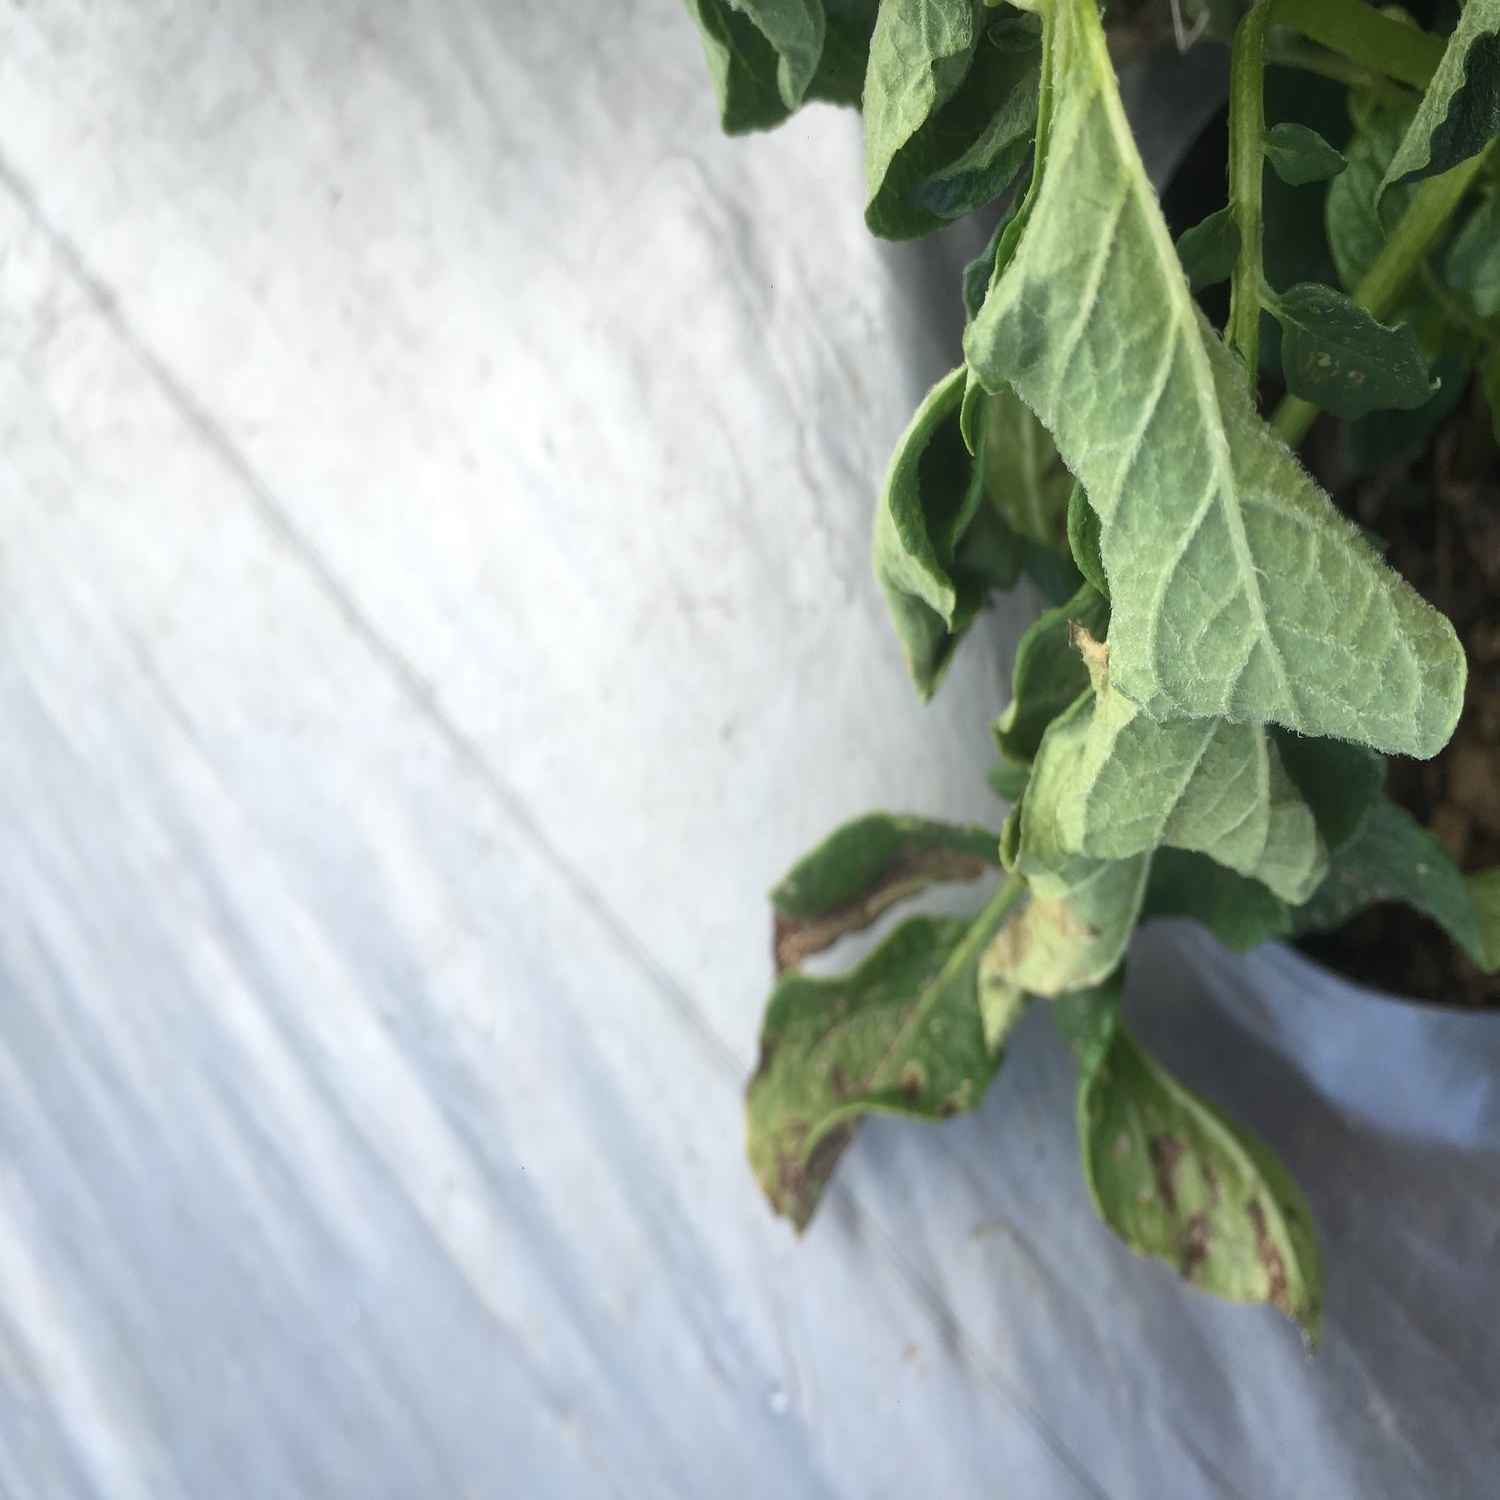
Etiqueta: Pudricion_Parda